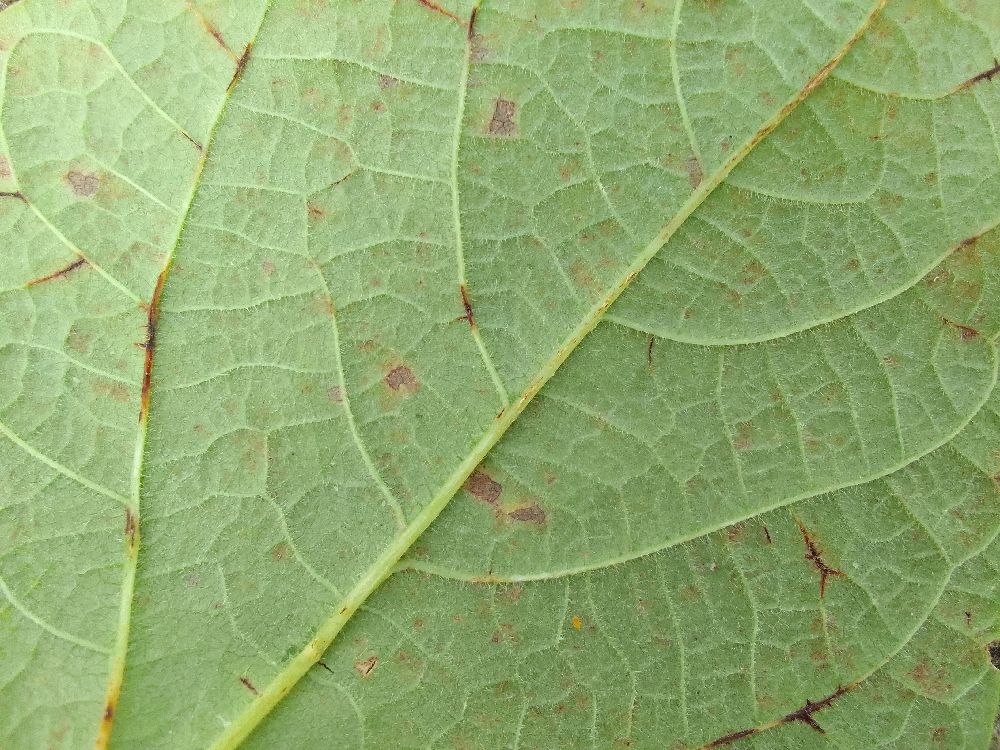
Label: anthracnose